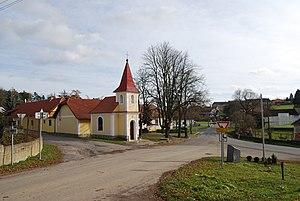
Březnice est une commune du district de Tábor, dans la région de Bohême-du-Sud, en République tchèque. Sa population s'élevait à 209 habitants en 2017.